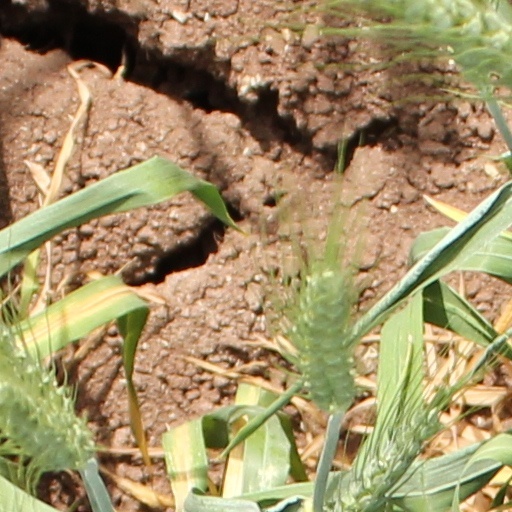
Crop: wheat